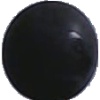
Label: blue_grape